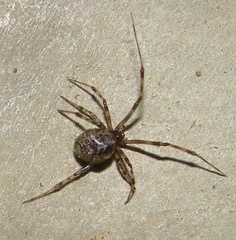
Species: Parasteatoda_tepidariorum